Uma Thurman

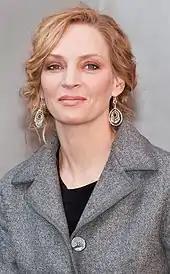
Thurman at the 2014 Berlin International Film Festival

Thurman appeared in the "Volume I" of Lars von Trier's two-part ensemble art drama "Nymphomaniac" (2013) as Mrs. H, a rejected wife who confronts her estranged husband. Despite her limited screen time in the film, "Rolling Stone" remarked that she was "sensational" in a role that defies "[von Trier]'s mixed feelings about female power", while "Vanity Fair" found her to be "downright terrific", noting that she "lends the character [...] a good deal of dignity". For her part, she received a Bodil Award nomination for Best Supporting Actress, and in 2014, she won the BAMBI Award for Best International Actress.